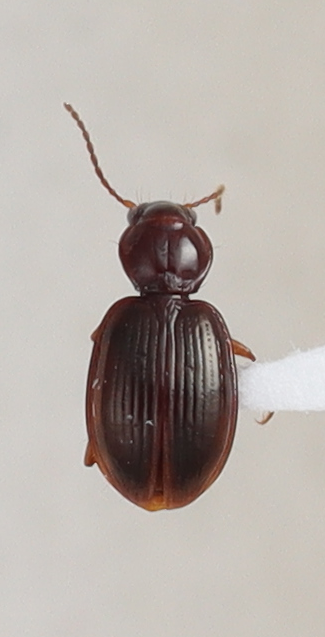
Scientific name: Mecyclothorax konanus
Plot: 15
Trap: E
Collected: 20190911